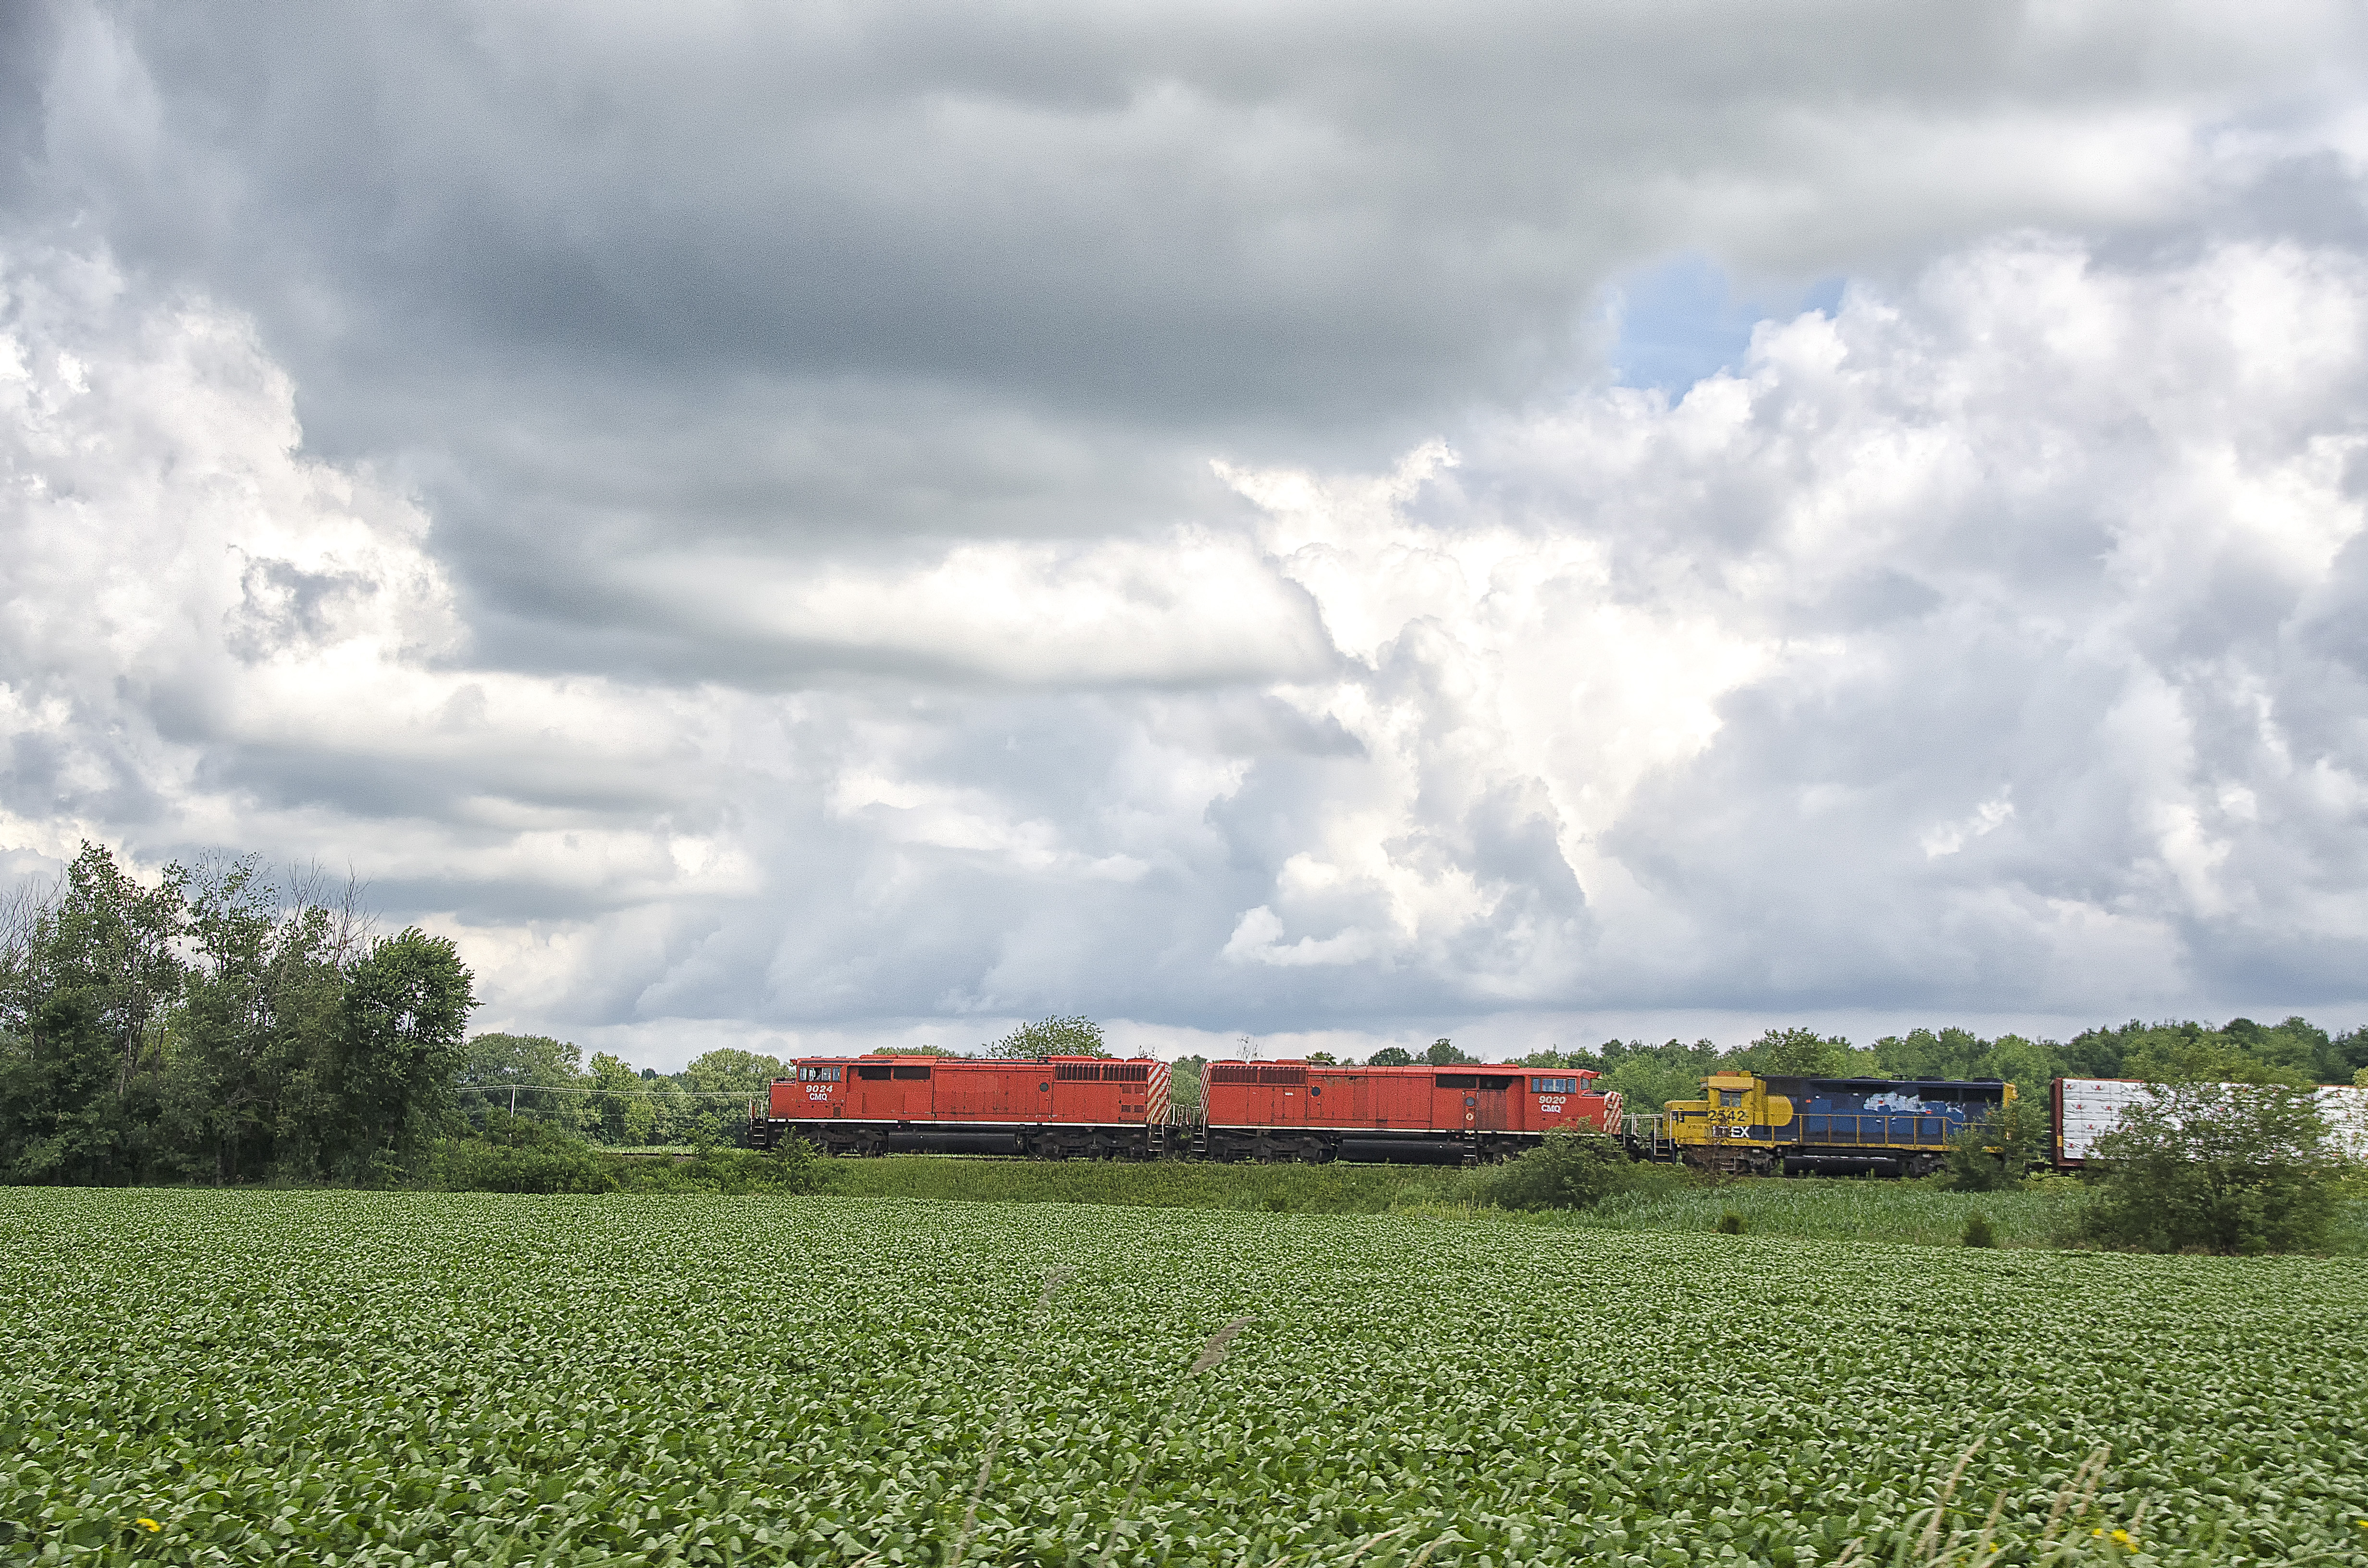
landscape, nature, grass, horizon, cloud, sky, field, farm, lawn, meadow, prairie, flower, crop, pasture, agriculture, plain, canada, grassland, quebec, sherbrooke, rural area, grass family